Drinking straw

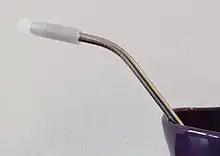
A reusable metal straw with a silicone tip

Another variation of the plastic straw, the "spoon straw", has a spoon-like tip at the bottom, and is often used with iced slush beverages.